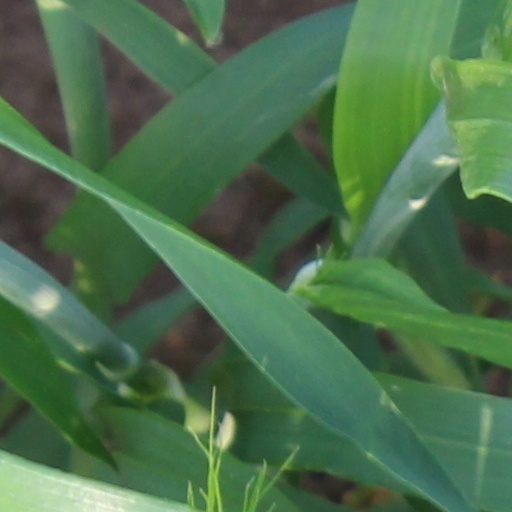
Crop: wheat